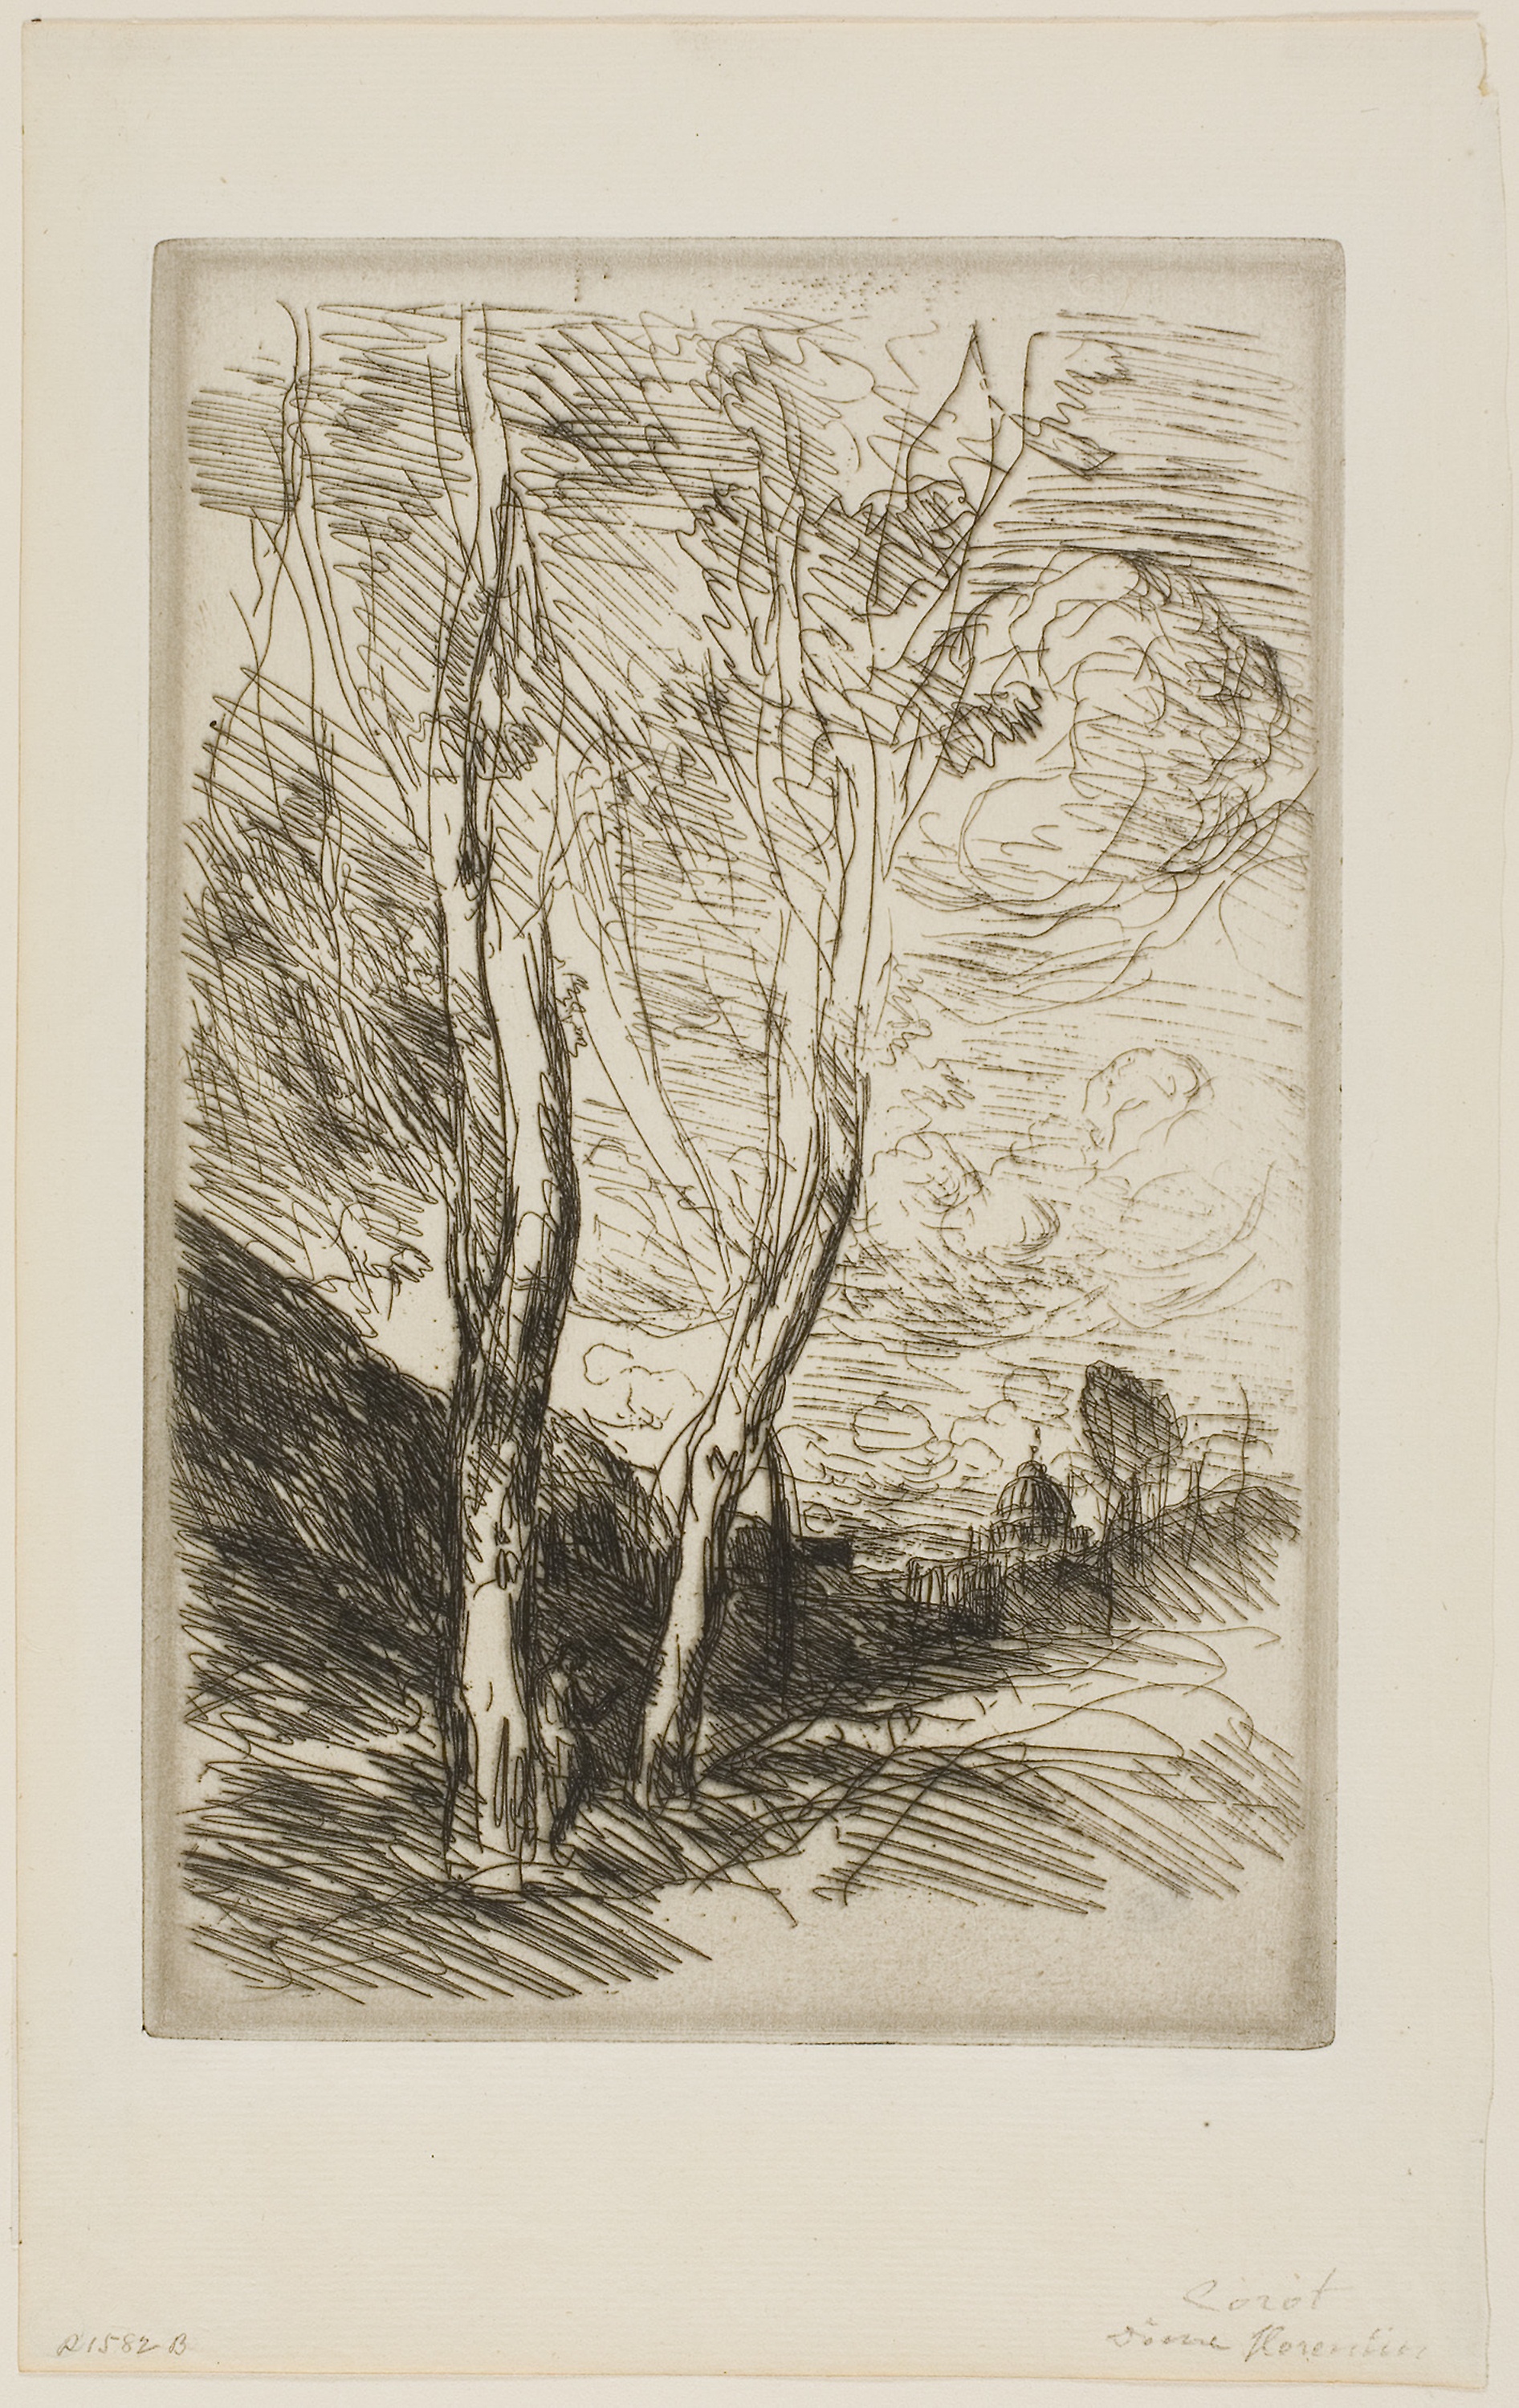
tree, picture frame, flora, art, flower, plant, branch, artwork, drawing, painting, twig, flowering plant, visual arts, printmaking, black and white